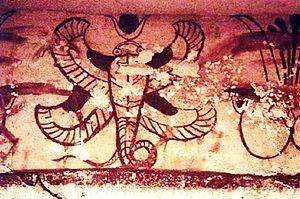
La nécropole de Tuvixeddu est une nécropole punique, l'un des plus importants de la Méditerranée, situé sur une colline dans la ville de Cagliari, Sardaigne, appelé Tuvixeddu.